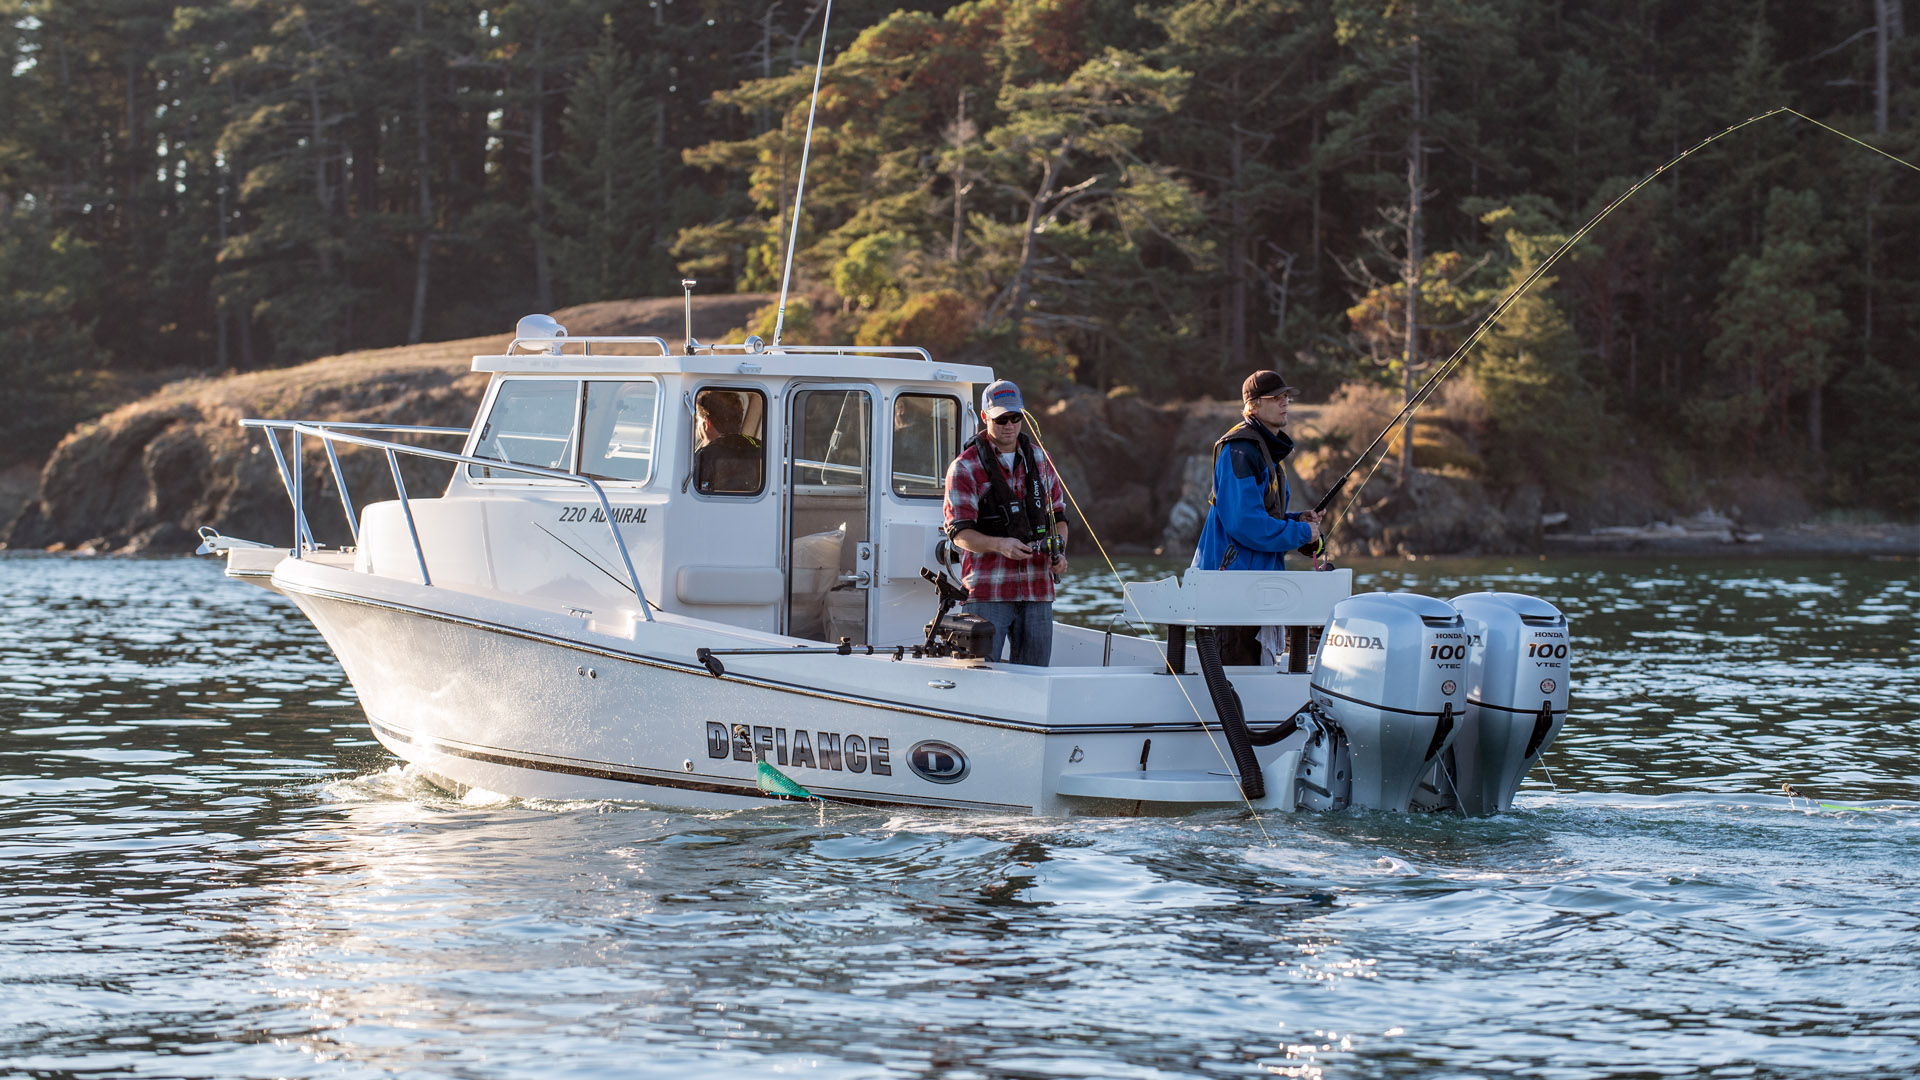
Vehicle type: Ships